Tendangan dari Langit

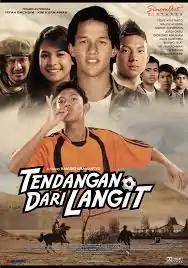
Official poster

Tendangan dari Langit is a 2011 Indonesian film directed by Hanung Bramantyo. This film stars Yosie Kristanto, Maudy Ayunda, and Joshua Suherman.